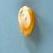
Maize quality: Good